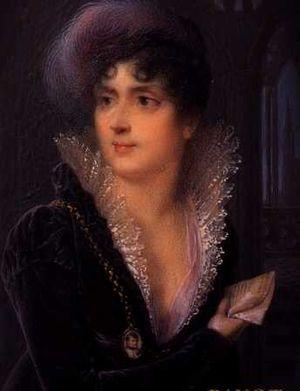
Joséphine de Beauharnais
La collerette désigne la pièce de tissu froncée ou plissée, placée au bord de l'encolure et entourant le cou qui apparaît à la Renaissance.